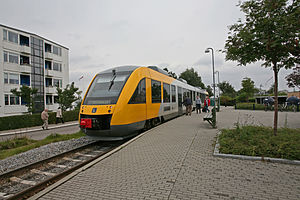
Marienlyst Station
Lokalbanetoget ved perron
Marienlyst Station er en dansk jernbanestation i udkanten af Helsingør. Ikke langt fra stationen ligger Hotel Marienlyst, Marienlyst Slot og Helsingør Idrætspark.